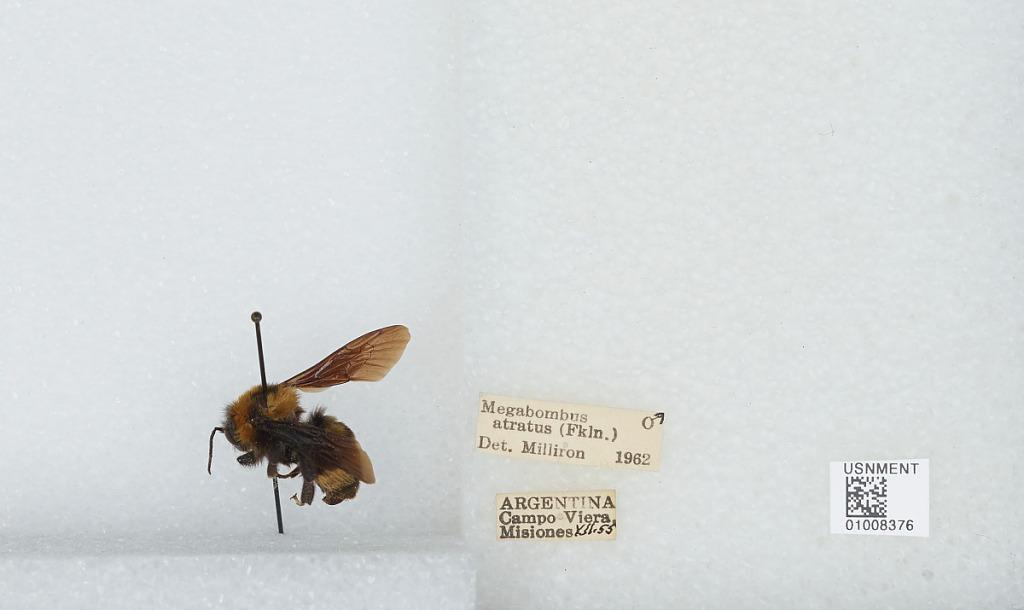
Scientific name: Bombus (Fervidobombus) atratus Franklin
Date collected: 1955-12-1
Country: Argentina
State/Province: Misiones
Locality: Campo Viera
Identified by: Milliron